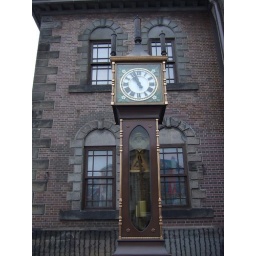
guess what! this is the replicate of the famous gas tower clock in Vancouver!